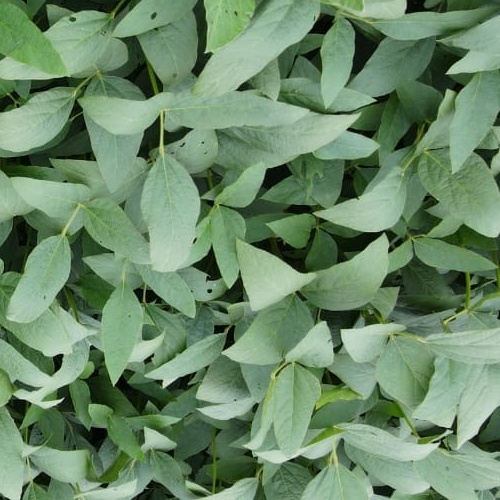
Label: Diabrotica_speciosa